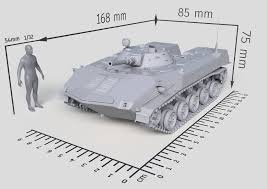
Label: BMD